Maude Valérie White

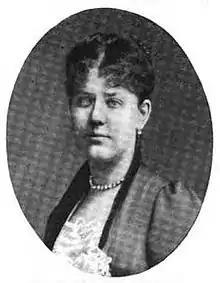
Maude Valerie White, from a 1901 publication.

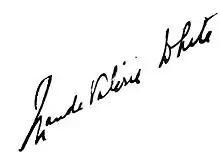
Autographe, Maude Valerie white

Maude Valérie White (1855 – 1937) was a French-born English composer who became one of the most successful songwriters of the Victorian period.